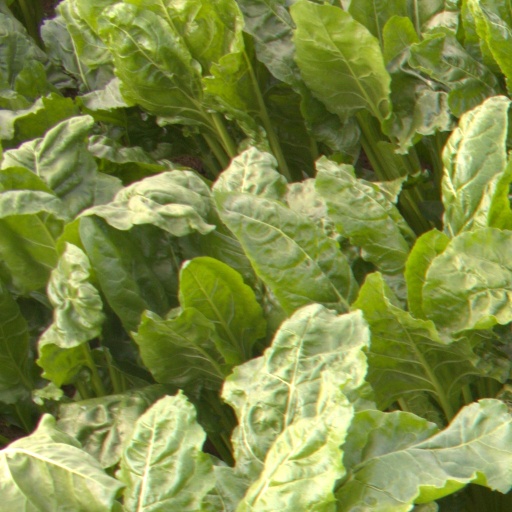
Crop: sugar beet